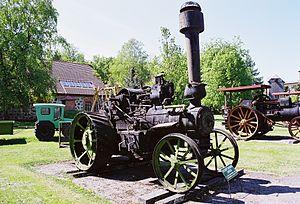
La Commune de Ülenurme est une municipalité rurale du Comté de Tartu à l'est de l'Estonie. Elle s'étend sur une superficie de 86,3 km². Sa population s'élève à 6 345 habitants.